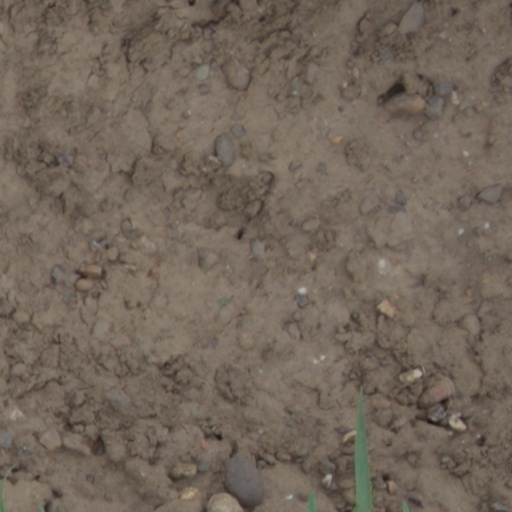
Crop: wheat